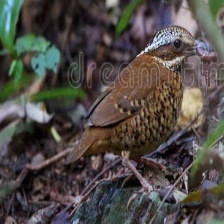
Species: EARED PITA
Scientific name: HYDRORNIS PHAYREI